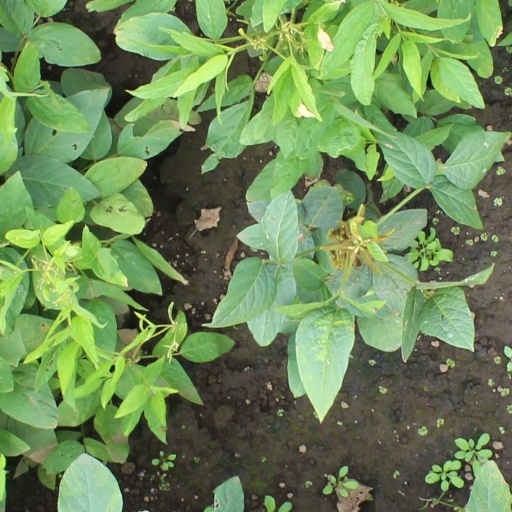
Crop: soybean